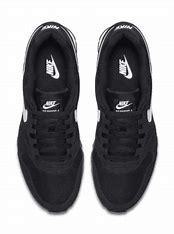
Brand: Nike
Model: MD Runner 2